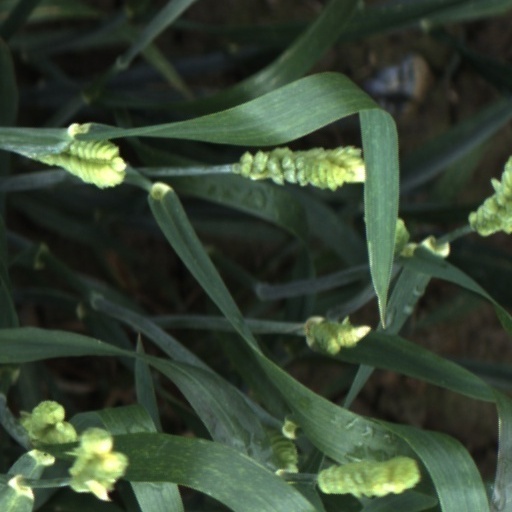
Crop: wheat